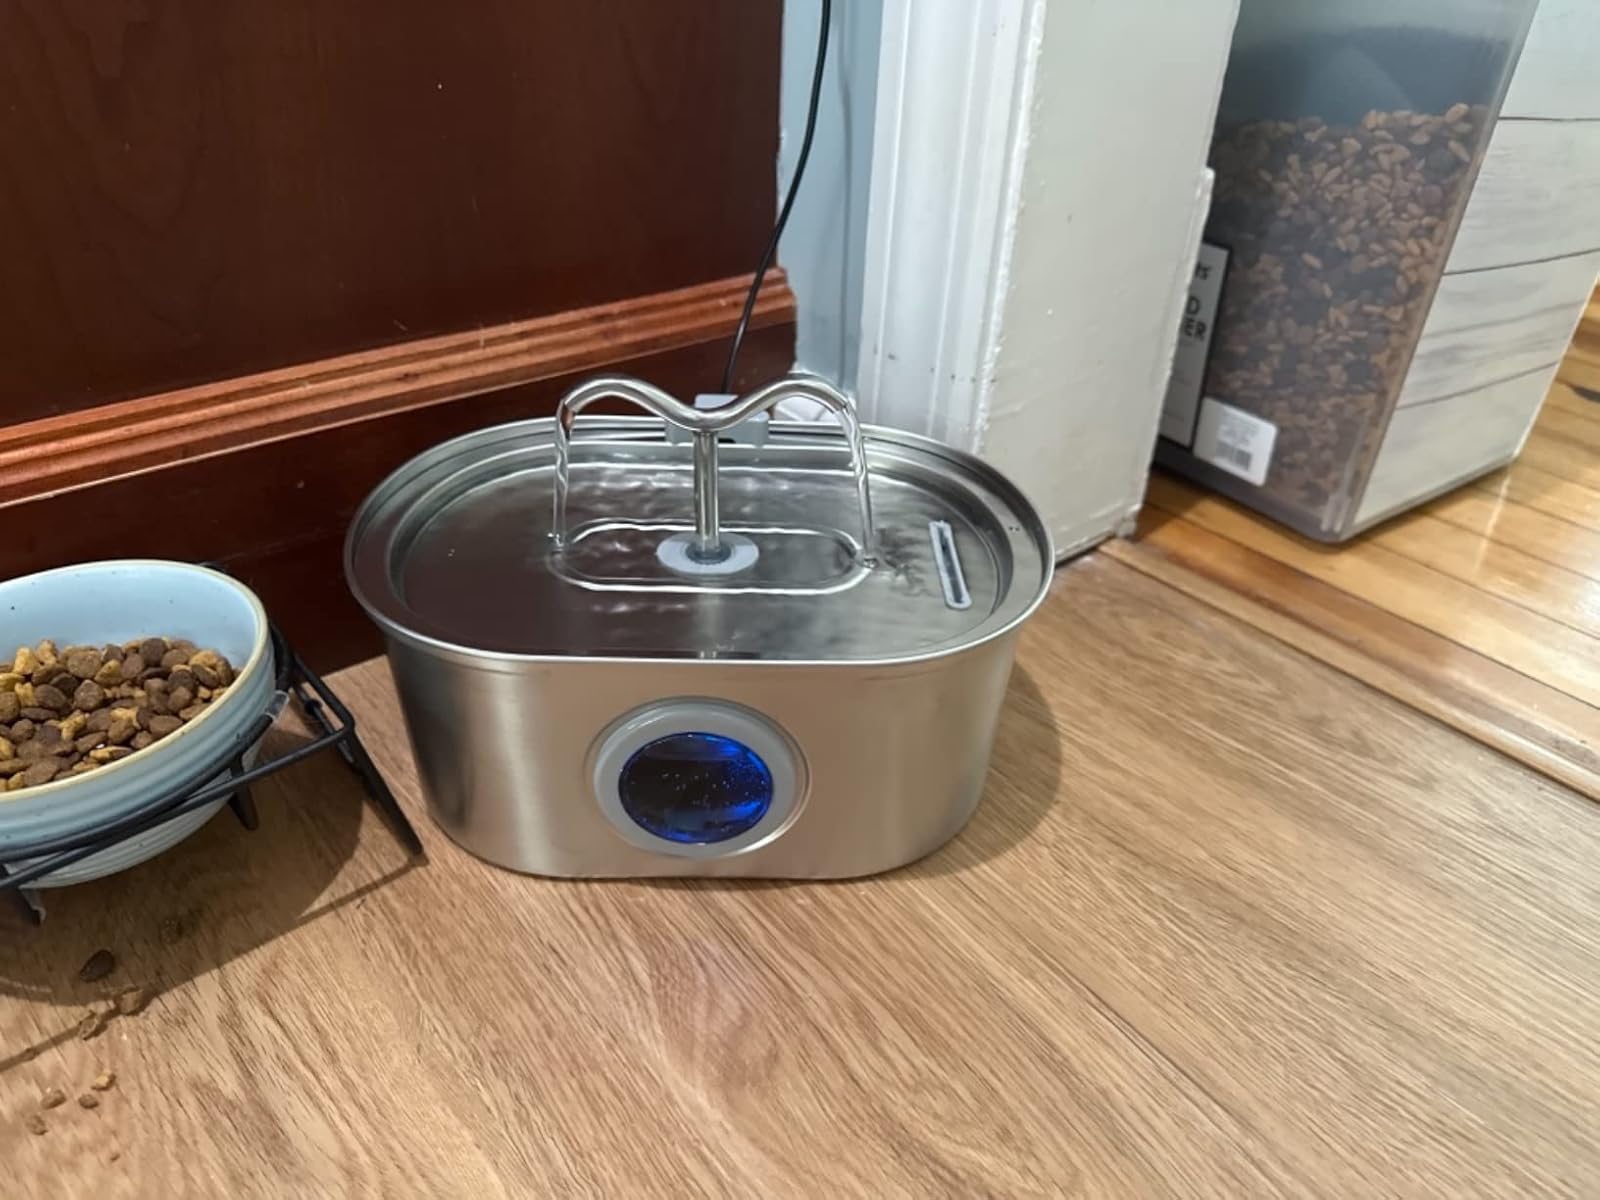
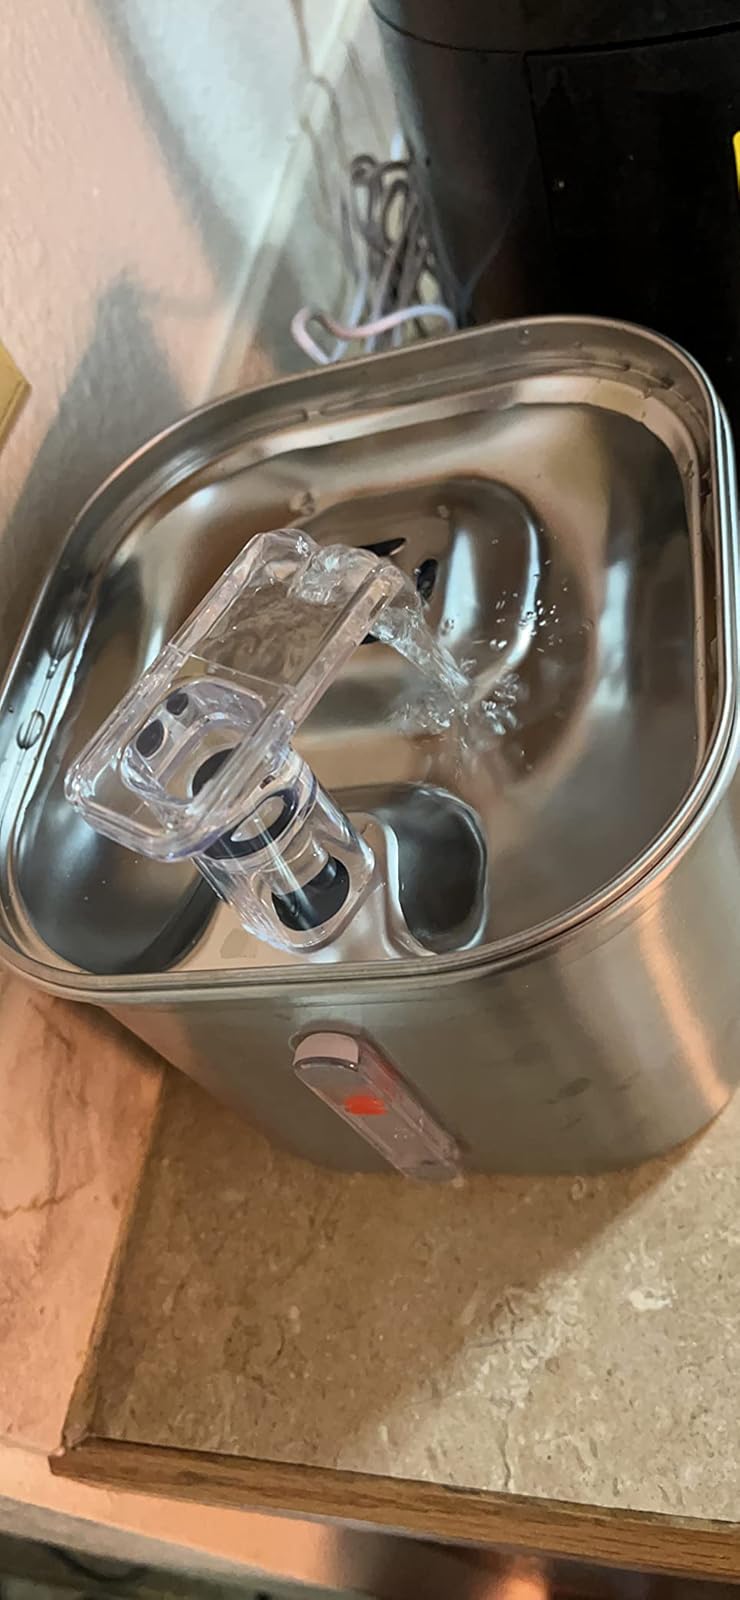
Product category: items_bowl
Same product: no